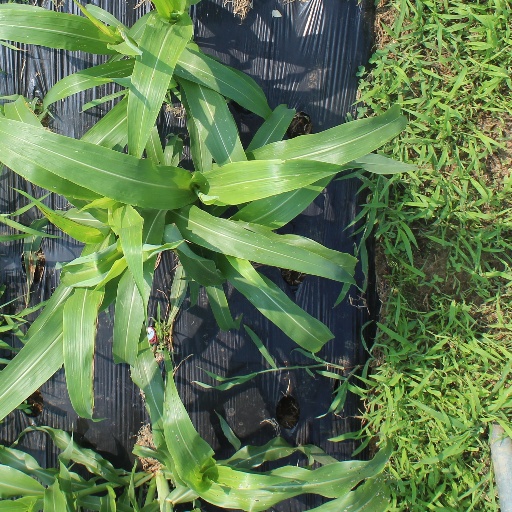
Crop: sorghum